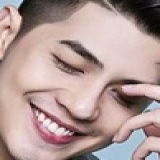
ca sĩ Noo Phước Thịnh